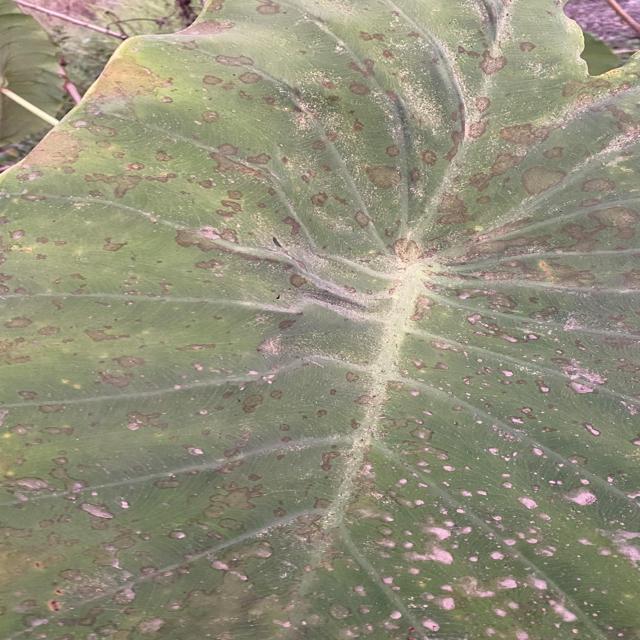
Label: Early_Blight